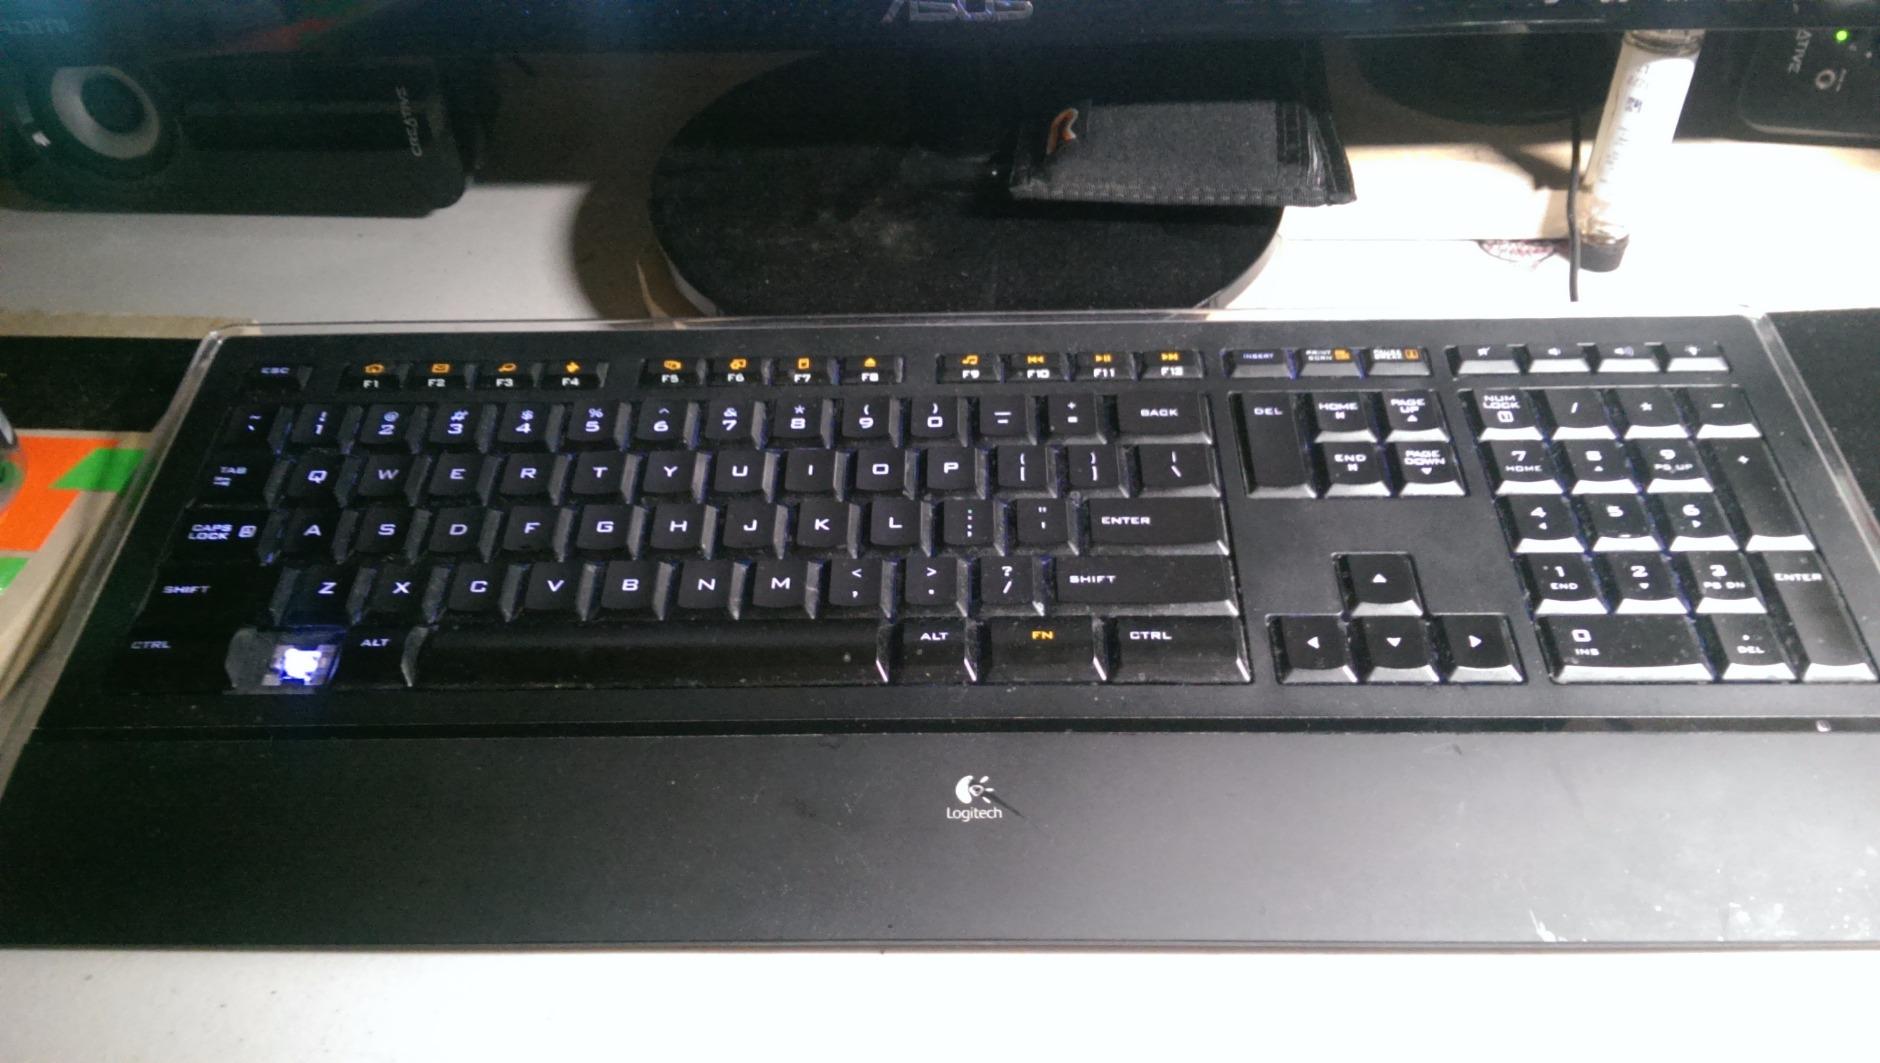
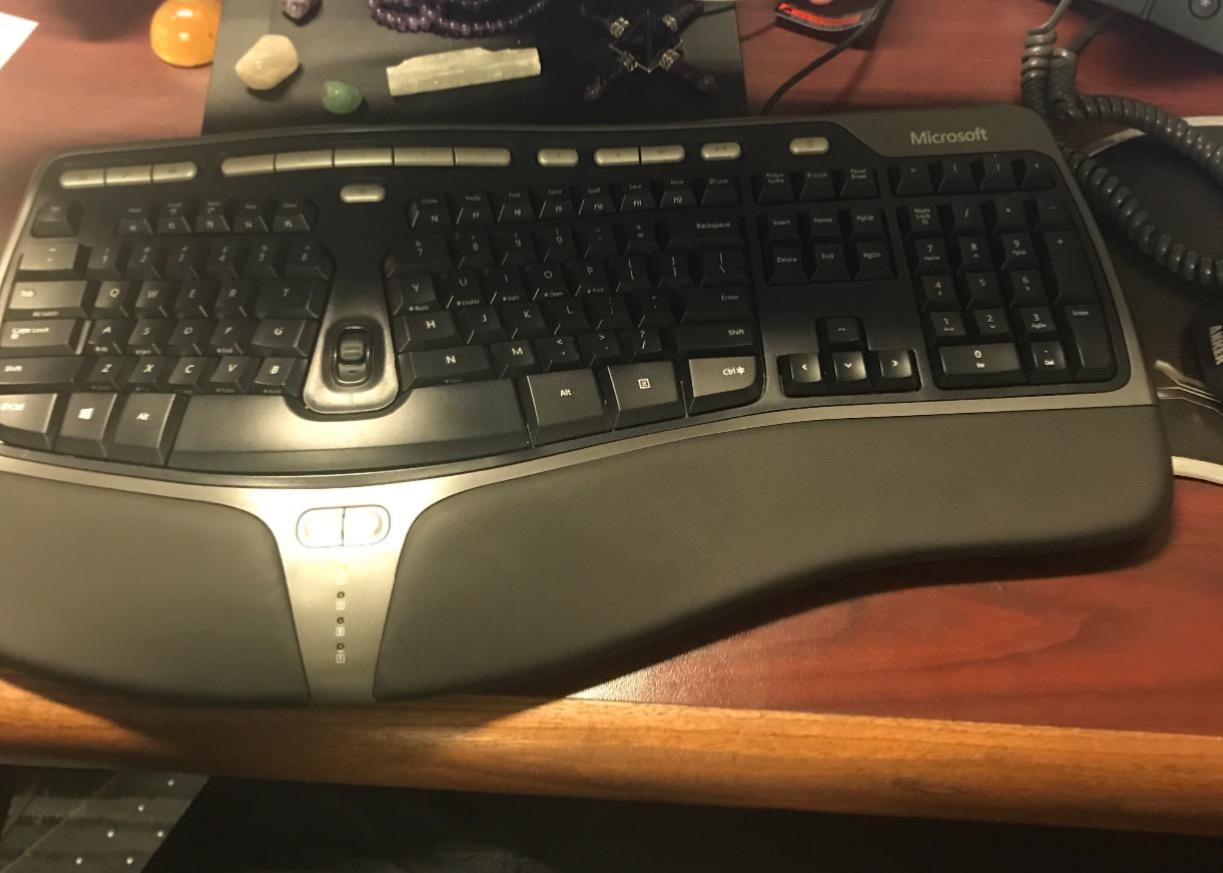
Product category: keyboard
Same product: no